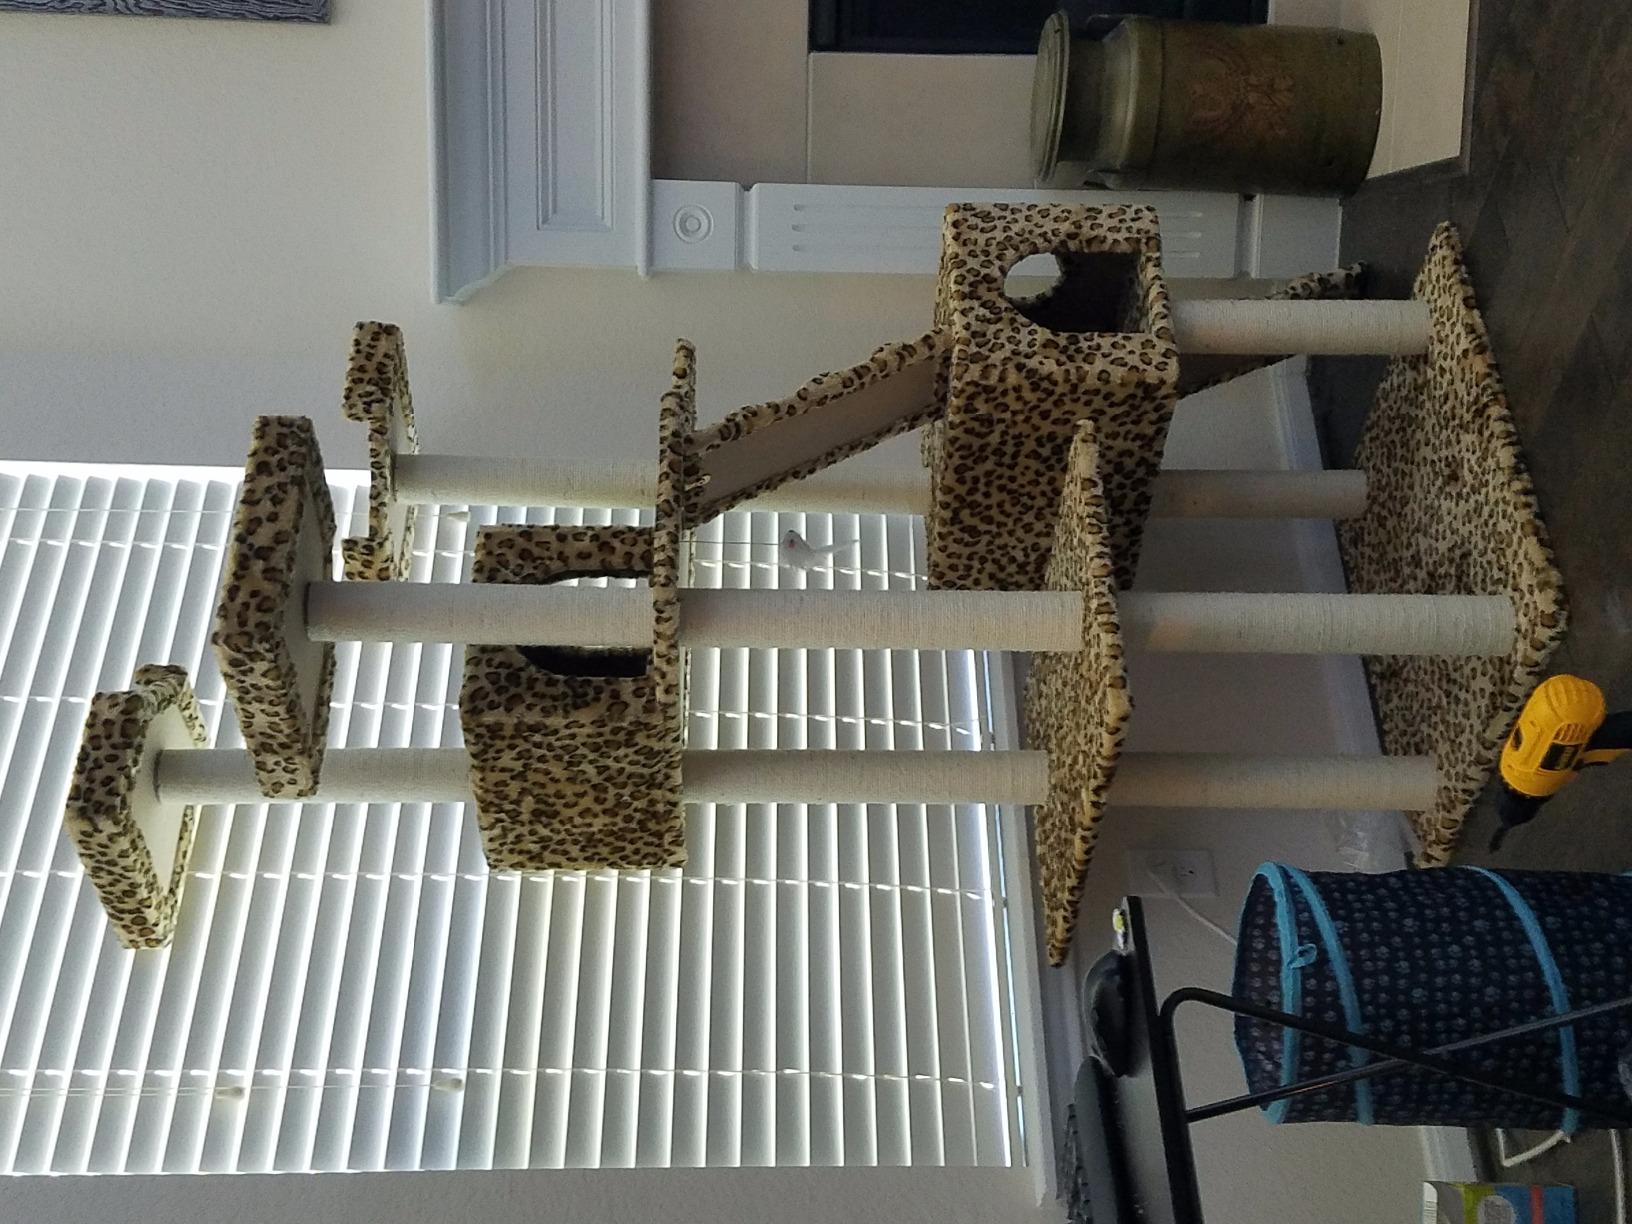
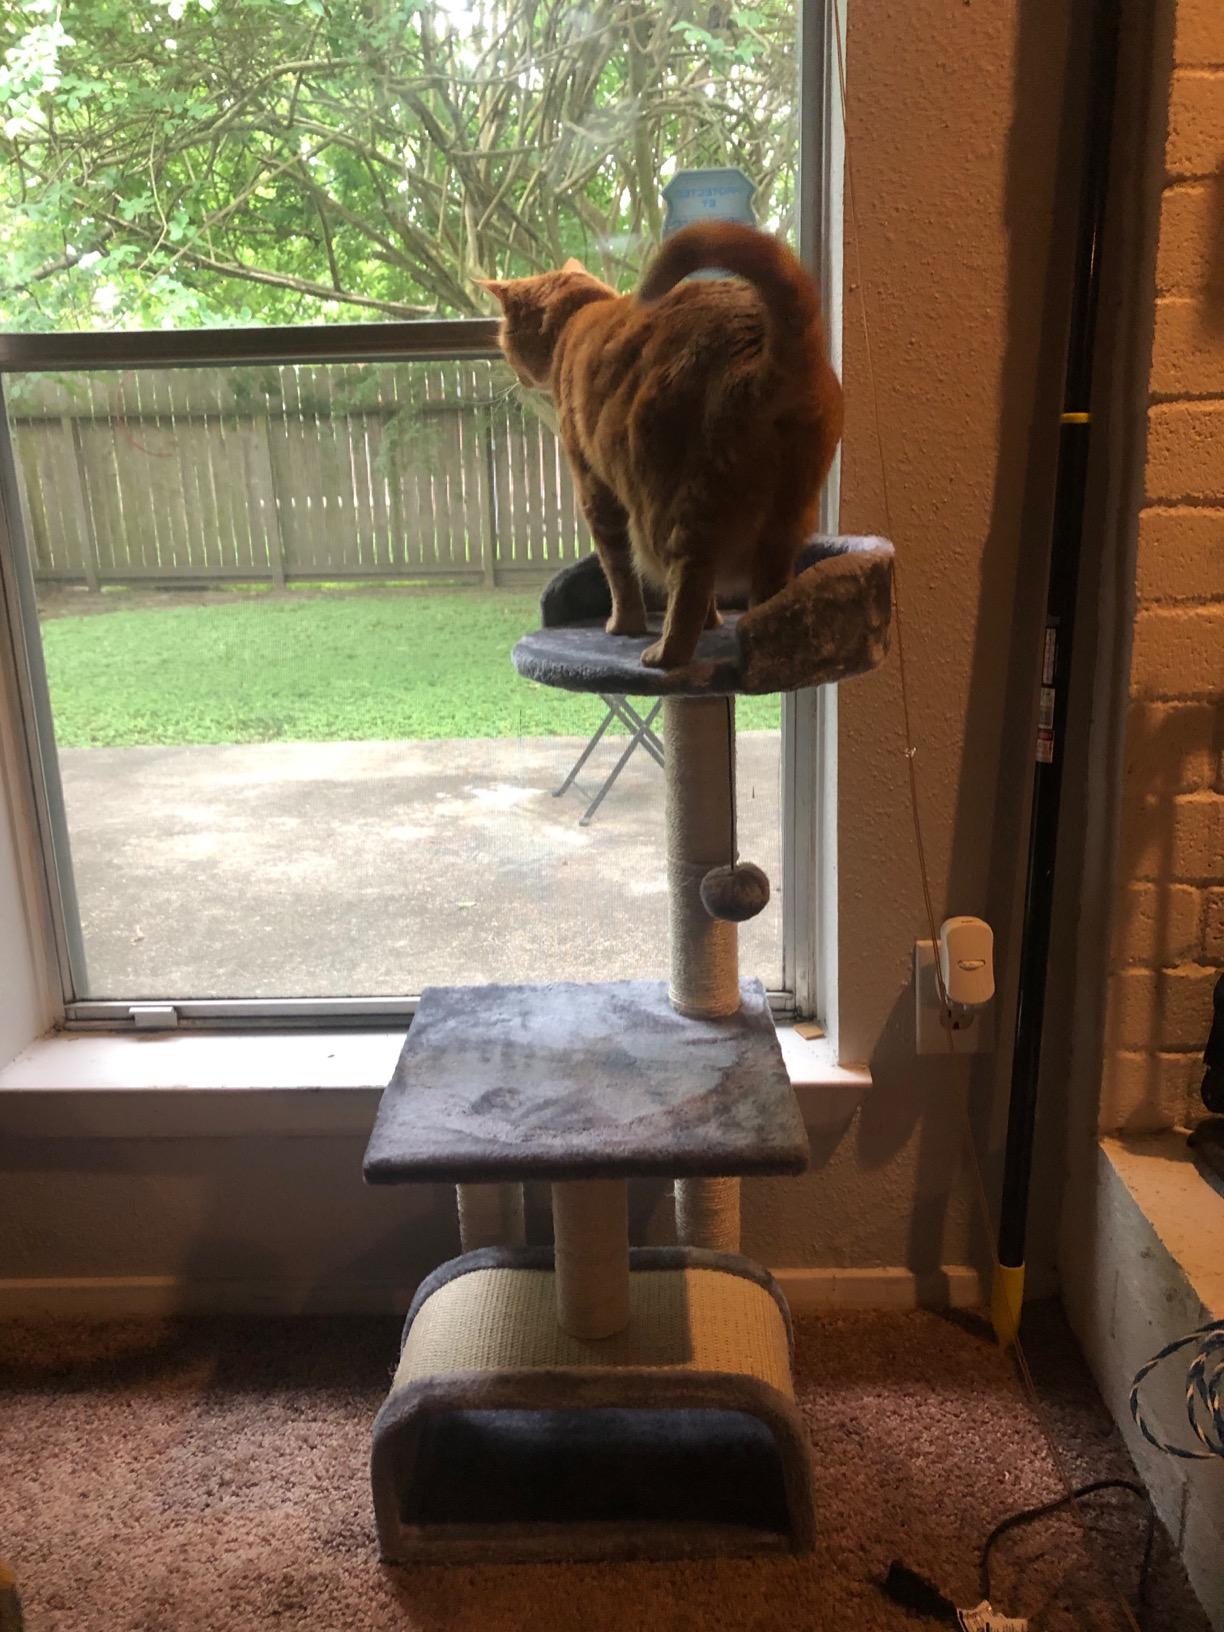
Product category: items_cat tree
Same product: no